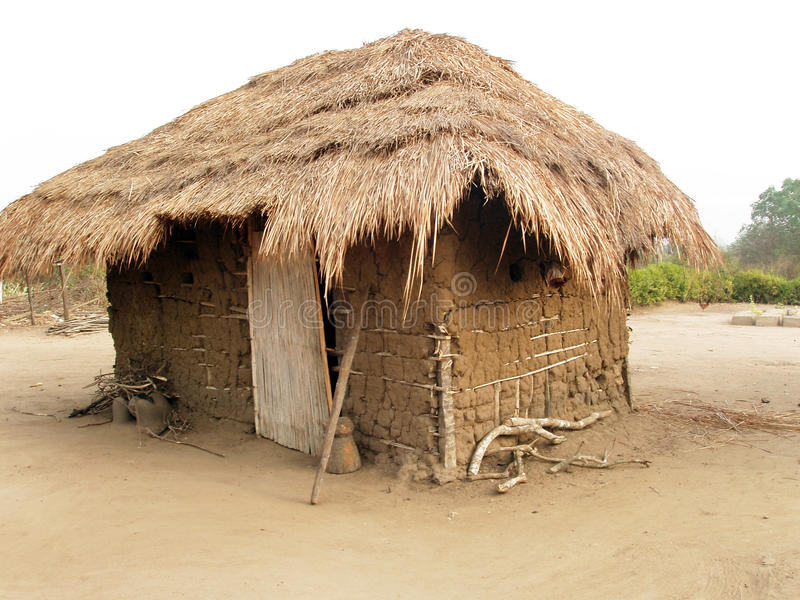
Nataal bii de nataal la boo xam ne néegu puj la, néegu puj bi nag dañ koo teg ci kaw waaw ba noppi mu am ay ban, ban lañ ko defare daal. Ba noppi mu am bunt boo xam ne bunt bi zinc la waaw ba noppi am ay dénk mu am ñax.